John Jenkins (Gwili)

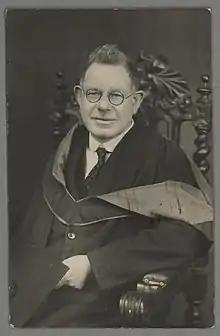
John Jenkins (Gwili)

John Jenkins (8 October 1872 – 16 May 1936) was a Welsh poet and theologian. Known by his bardic name of Gwili, he served as Archdruid of the National Eisteddfod of Wales from 1932 to 1936.